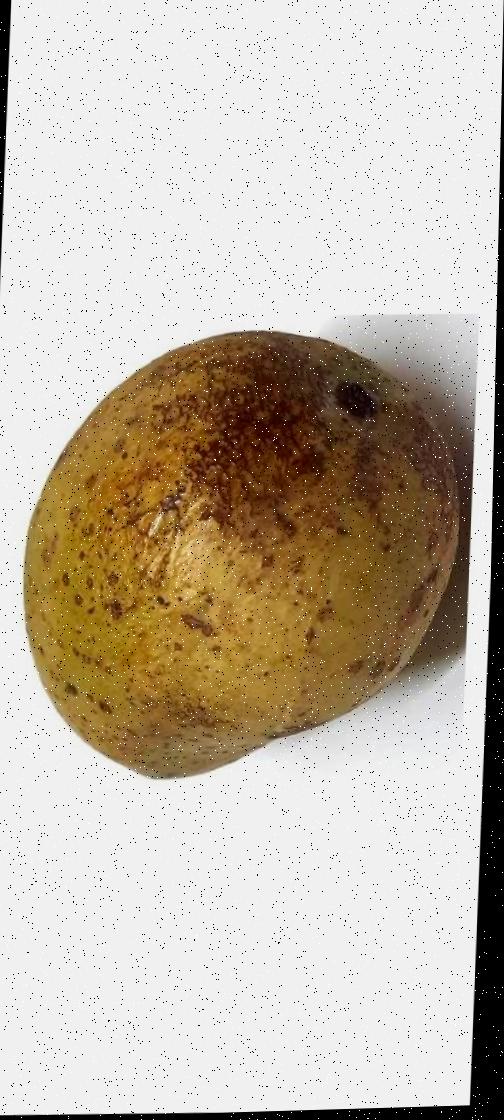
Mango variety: Gourmoti